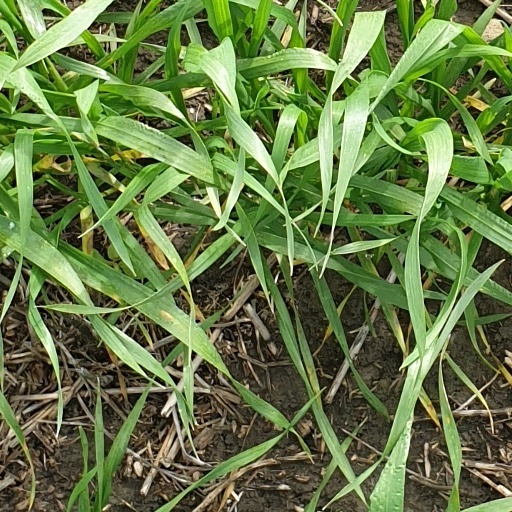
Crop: wheat